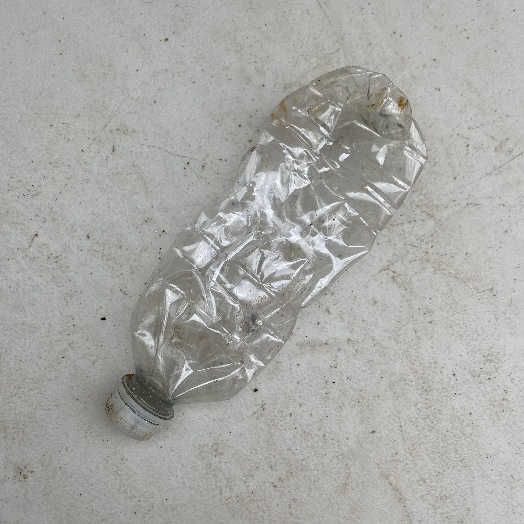
Label: Plastic